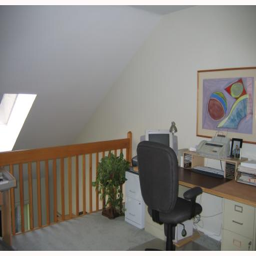
many condos haft a loft on the second floor .